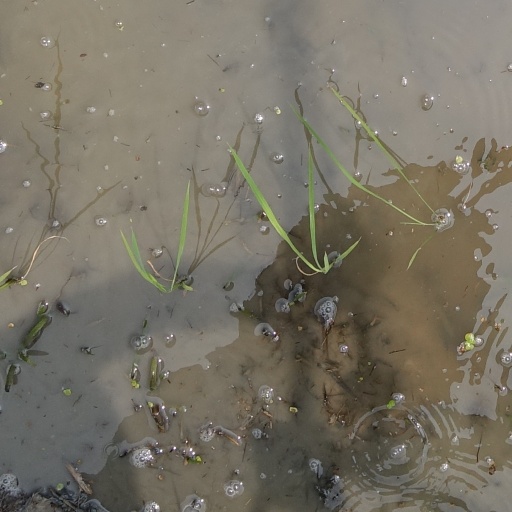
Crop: rice